RAF Andreas

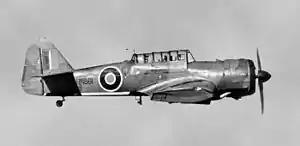
Martinet in RAF service

With the specialisation required in aircrew for the heavy bombers of Bomber Command, air gunners became a separate category. Each Avro Lancaster and Handley Page Halifax required two or three gunners in its crew, so thousands would be required to meet the demands of the growing strategic offensive and to replace losses.